Prince of Tempters

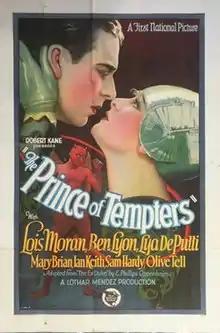
Theatrical poster held by Federation University Historical Collection

Prince of Tempters is a 1926 American silent romance film directed by Lothar Mendes and starring Lois Moran, Ben Lyon, and Lya De Putti. It is based on the 1924 novel "The Ex-Duke" by the British writer E. Phillips Oppenheim.